Last Moment of Clarity

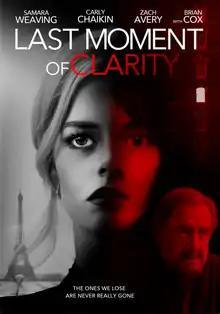
DVD cover

Last Moment of Clarity is a 2020 American neo-noir thriller film written and directed by James and Colin Krisel, as their directorial debuts. It stars Samara Weaving, Carly Chaikin, Zach Avery, and Brian Cox.